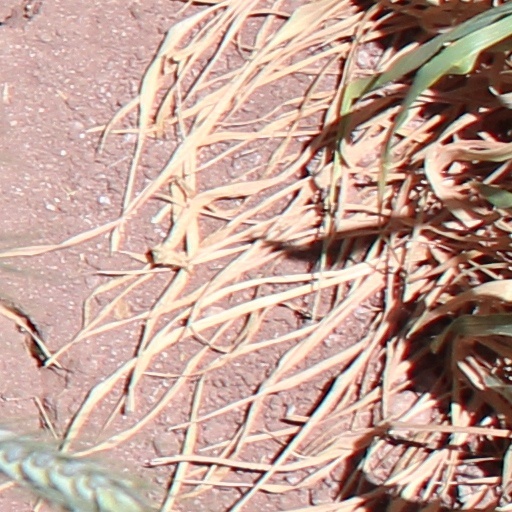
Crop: wheat